Duke Keats

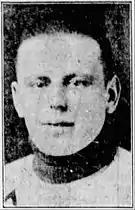
Keats with the Edmonton Eskimos.

Keats settled in Edmonton, Alberta after the war and joined the Edmonton Eskimos of the Big-4 League in 1919, leading the league in scoring in both 1919–20 and 1920–21. Officially an amateur league, there were rumours that Keats and several other players were secretly being paid a professional salary to play in the Big-4. The team officially turned professional when it helped form the WCHL in 1921 with Keats as the league's greatest star. He played for the Eskimos in all five seasons of the league's existence and was named a First-Team All-Star at centre in each. One of the most gifted offensive players of his time, legend has it that he once collected a puck in his own zone and scored a goal after skating the length of the ice surface backwards.